Question: Please indicate a possible affordance area of the hold_book that can be used for holding
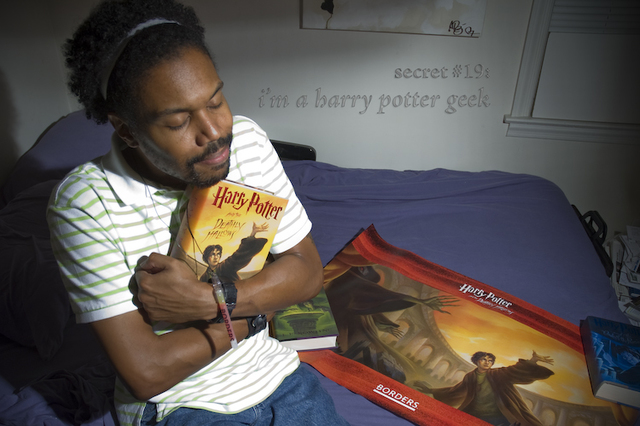
Answer: [142.5, 176, 282.5, 325]